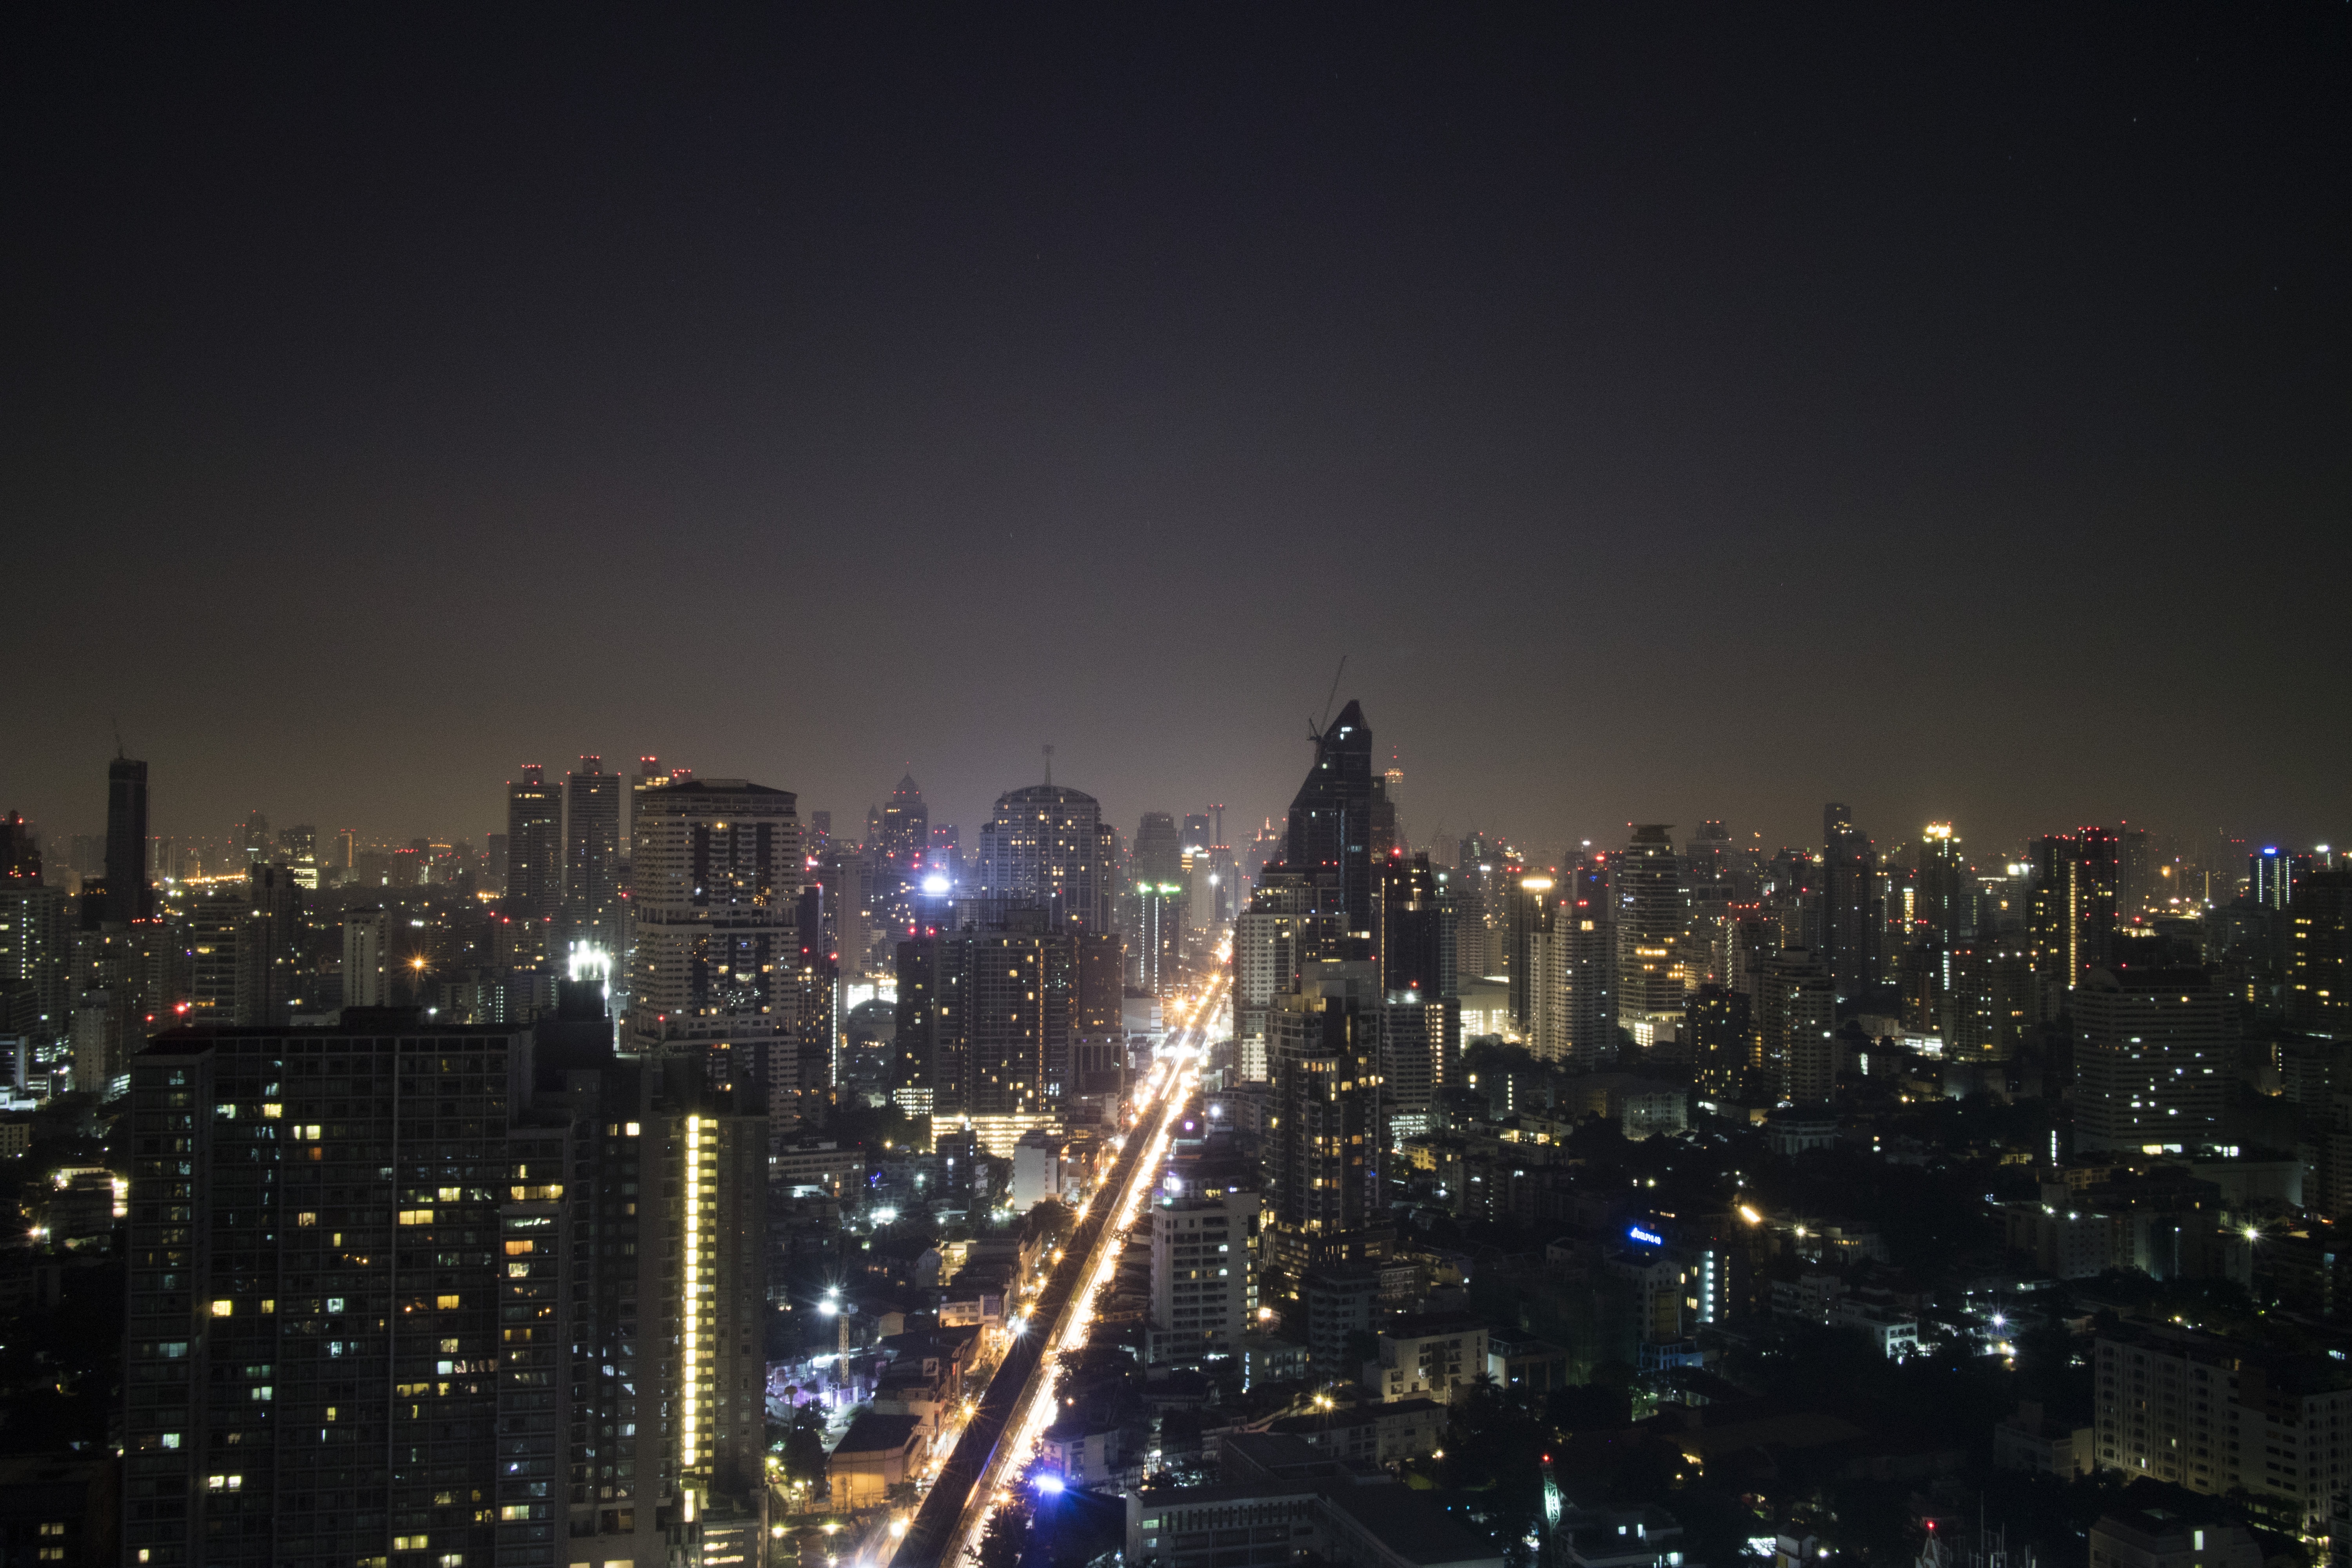
horizon, skyline, night, city, skyscraper, cityscape, downtown, dusk, evening, reflection, darkness, long exposure, bangkok, metropolis, night lights, urban area, human settlement, atmosphere of earth, metropolitan area, roof top shot